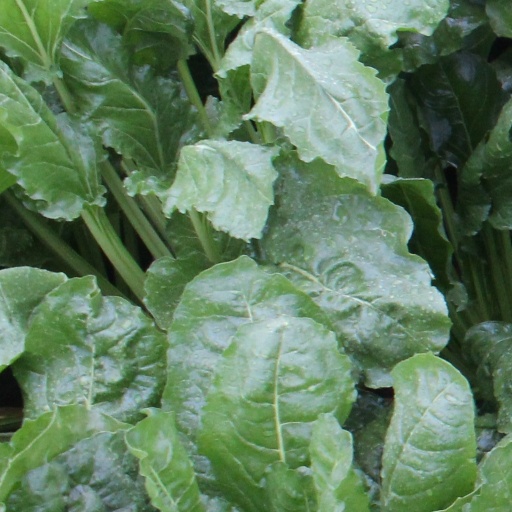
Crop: sugar beet